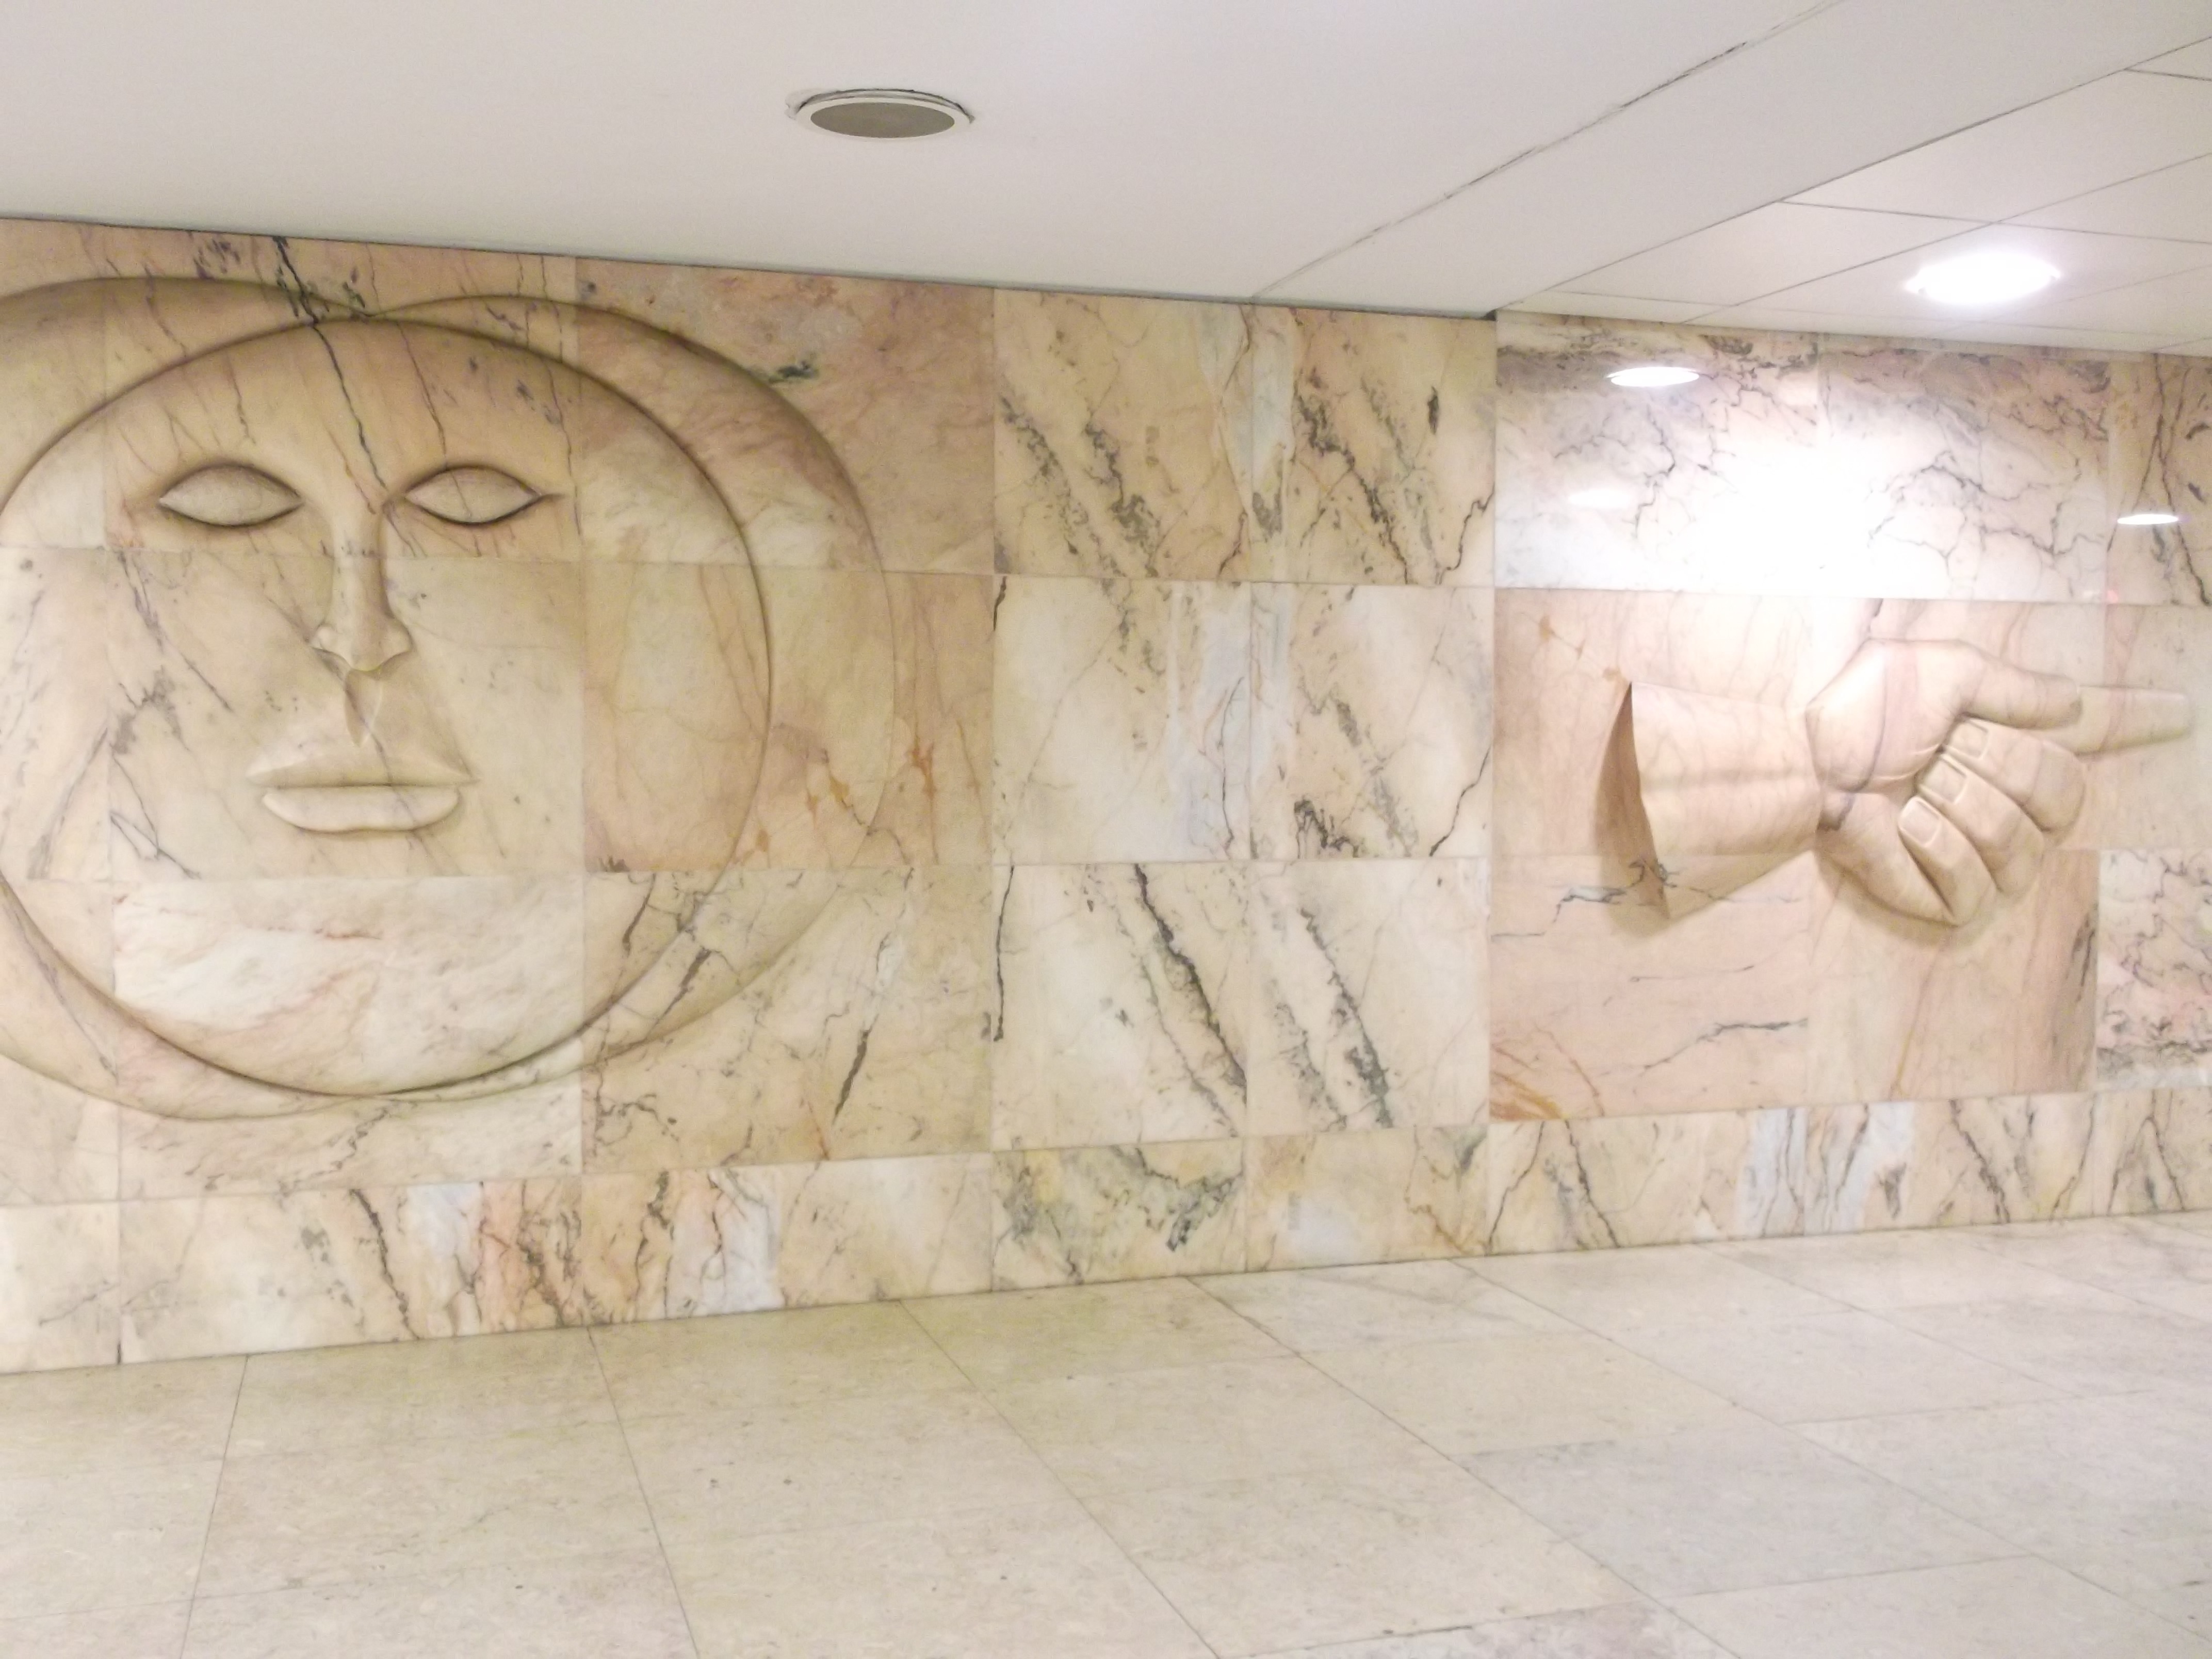
floor, wall, metro, sculpture, art, mural, tourist attraction, carving, relief, lisbon, plaster, modern art, art gallery, ancient history, saldanha